Matt Shaughnessy

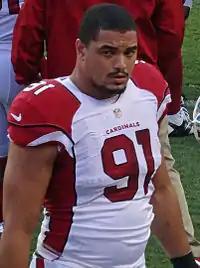
Shaughnessy with the Cardinals in 2013

Matthew K. Shaughnessy (born September 23, 1986) is an American former professional football player who was a defensive end in the National Football League (NFL). He was selected by the Oakland Raiders in the third round of the 2009 NFL draft. He played college football for the Wisconsin Badgers.